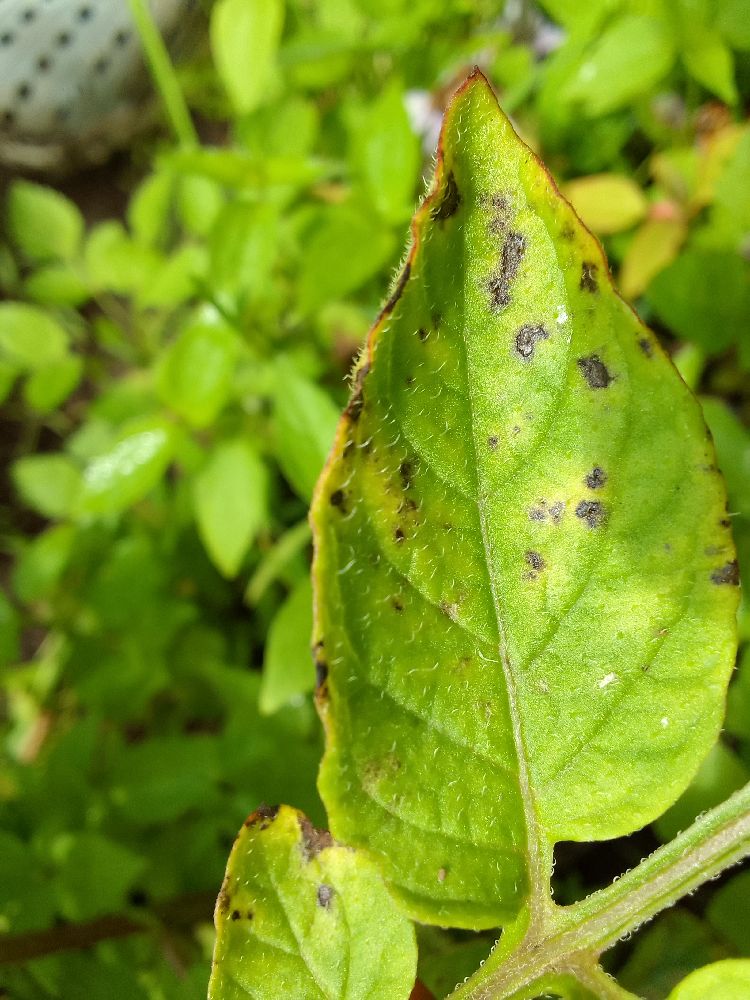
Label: Early blight